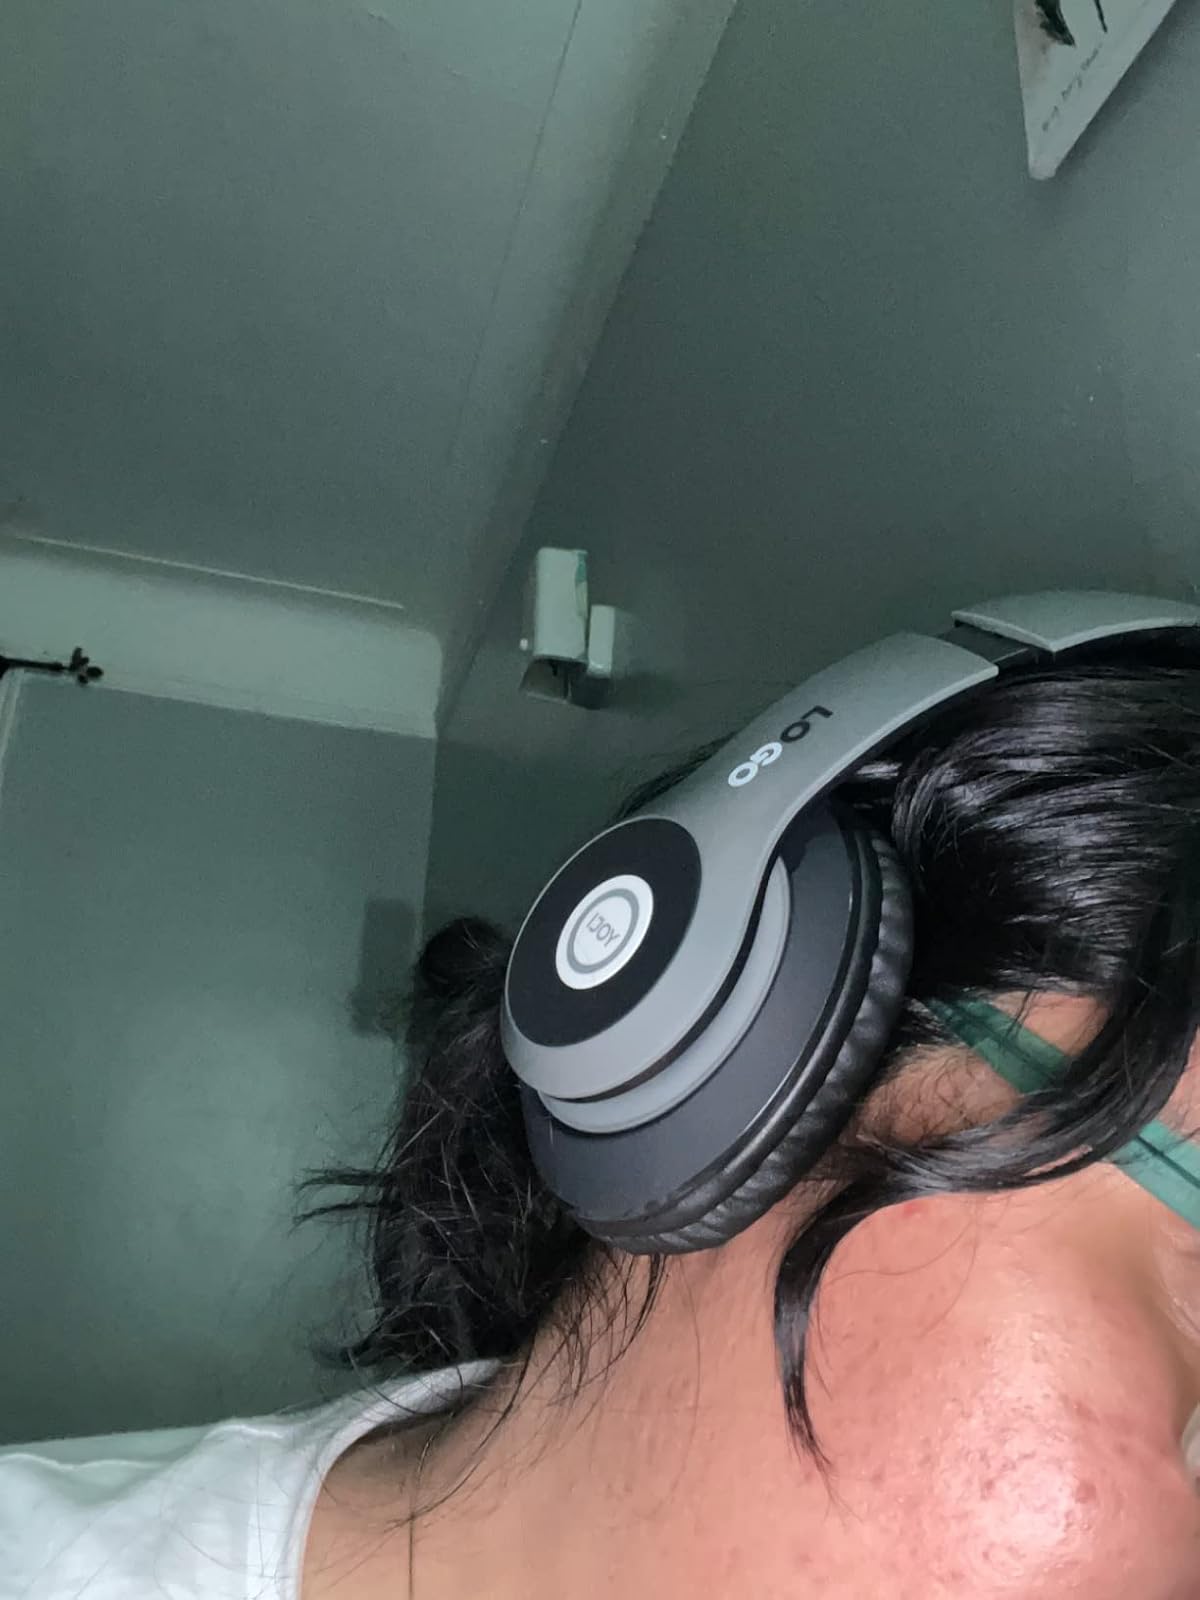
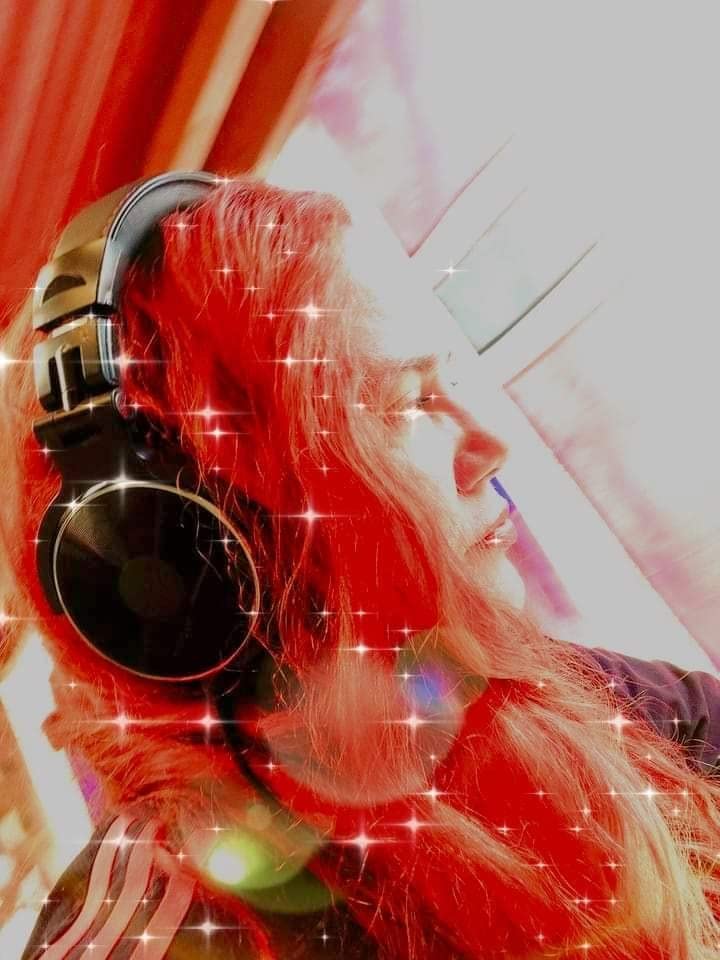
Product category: headphones
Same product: no